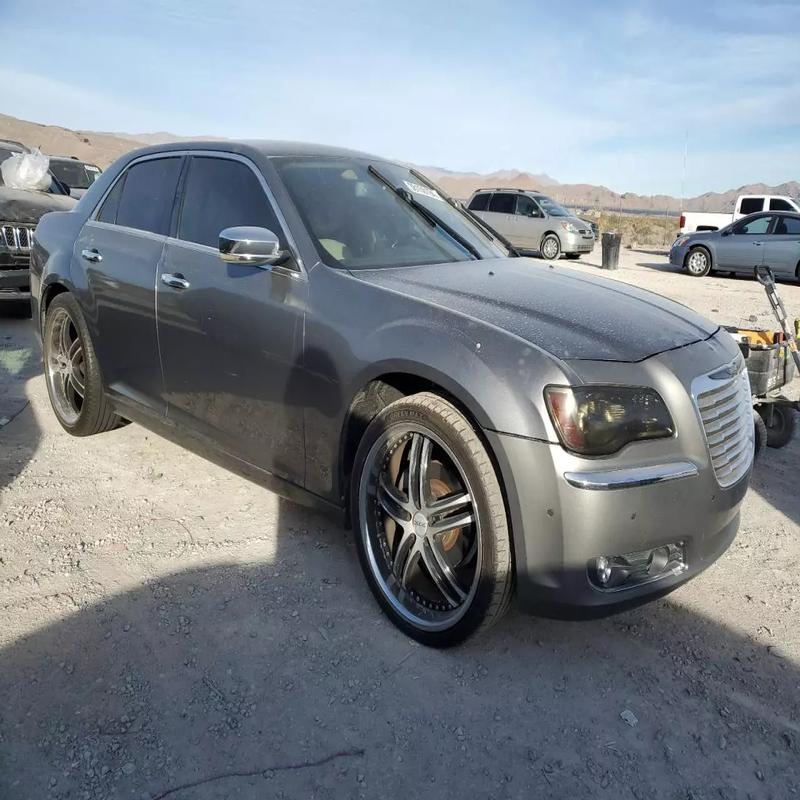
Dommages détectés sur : capot, porte avant droite, porte arrière droite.
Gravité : mineur